La forza del destino

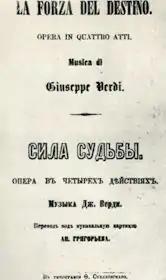
First edition (1862) of the libretto of "La forza del destino", Saint Petersburg, with bilingual Italian and Russian text

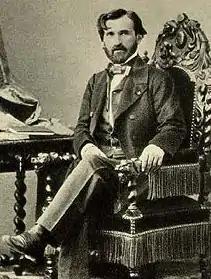
Verdi in 1859

After its premiere in Russia, "La forza" underwent some revisions and made its debut abroad with performances in Rome in 1863 under the title "Don Alvaro". Performances followed in Madrid (with the Duke of Rivas, the play's author, in attendance) and the opera subsequently travelled to New York, Vienna (1865), Buenos Aires (1866), and London (1867).